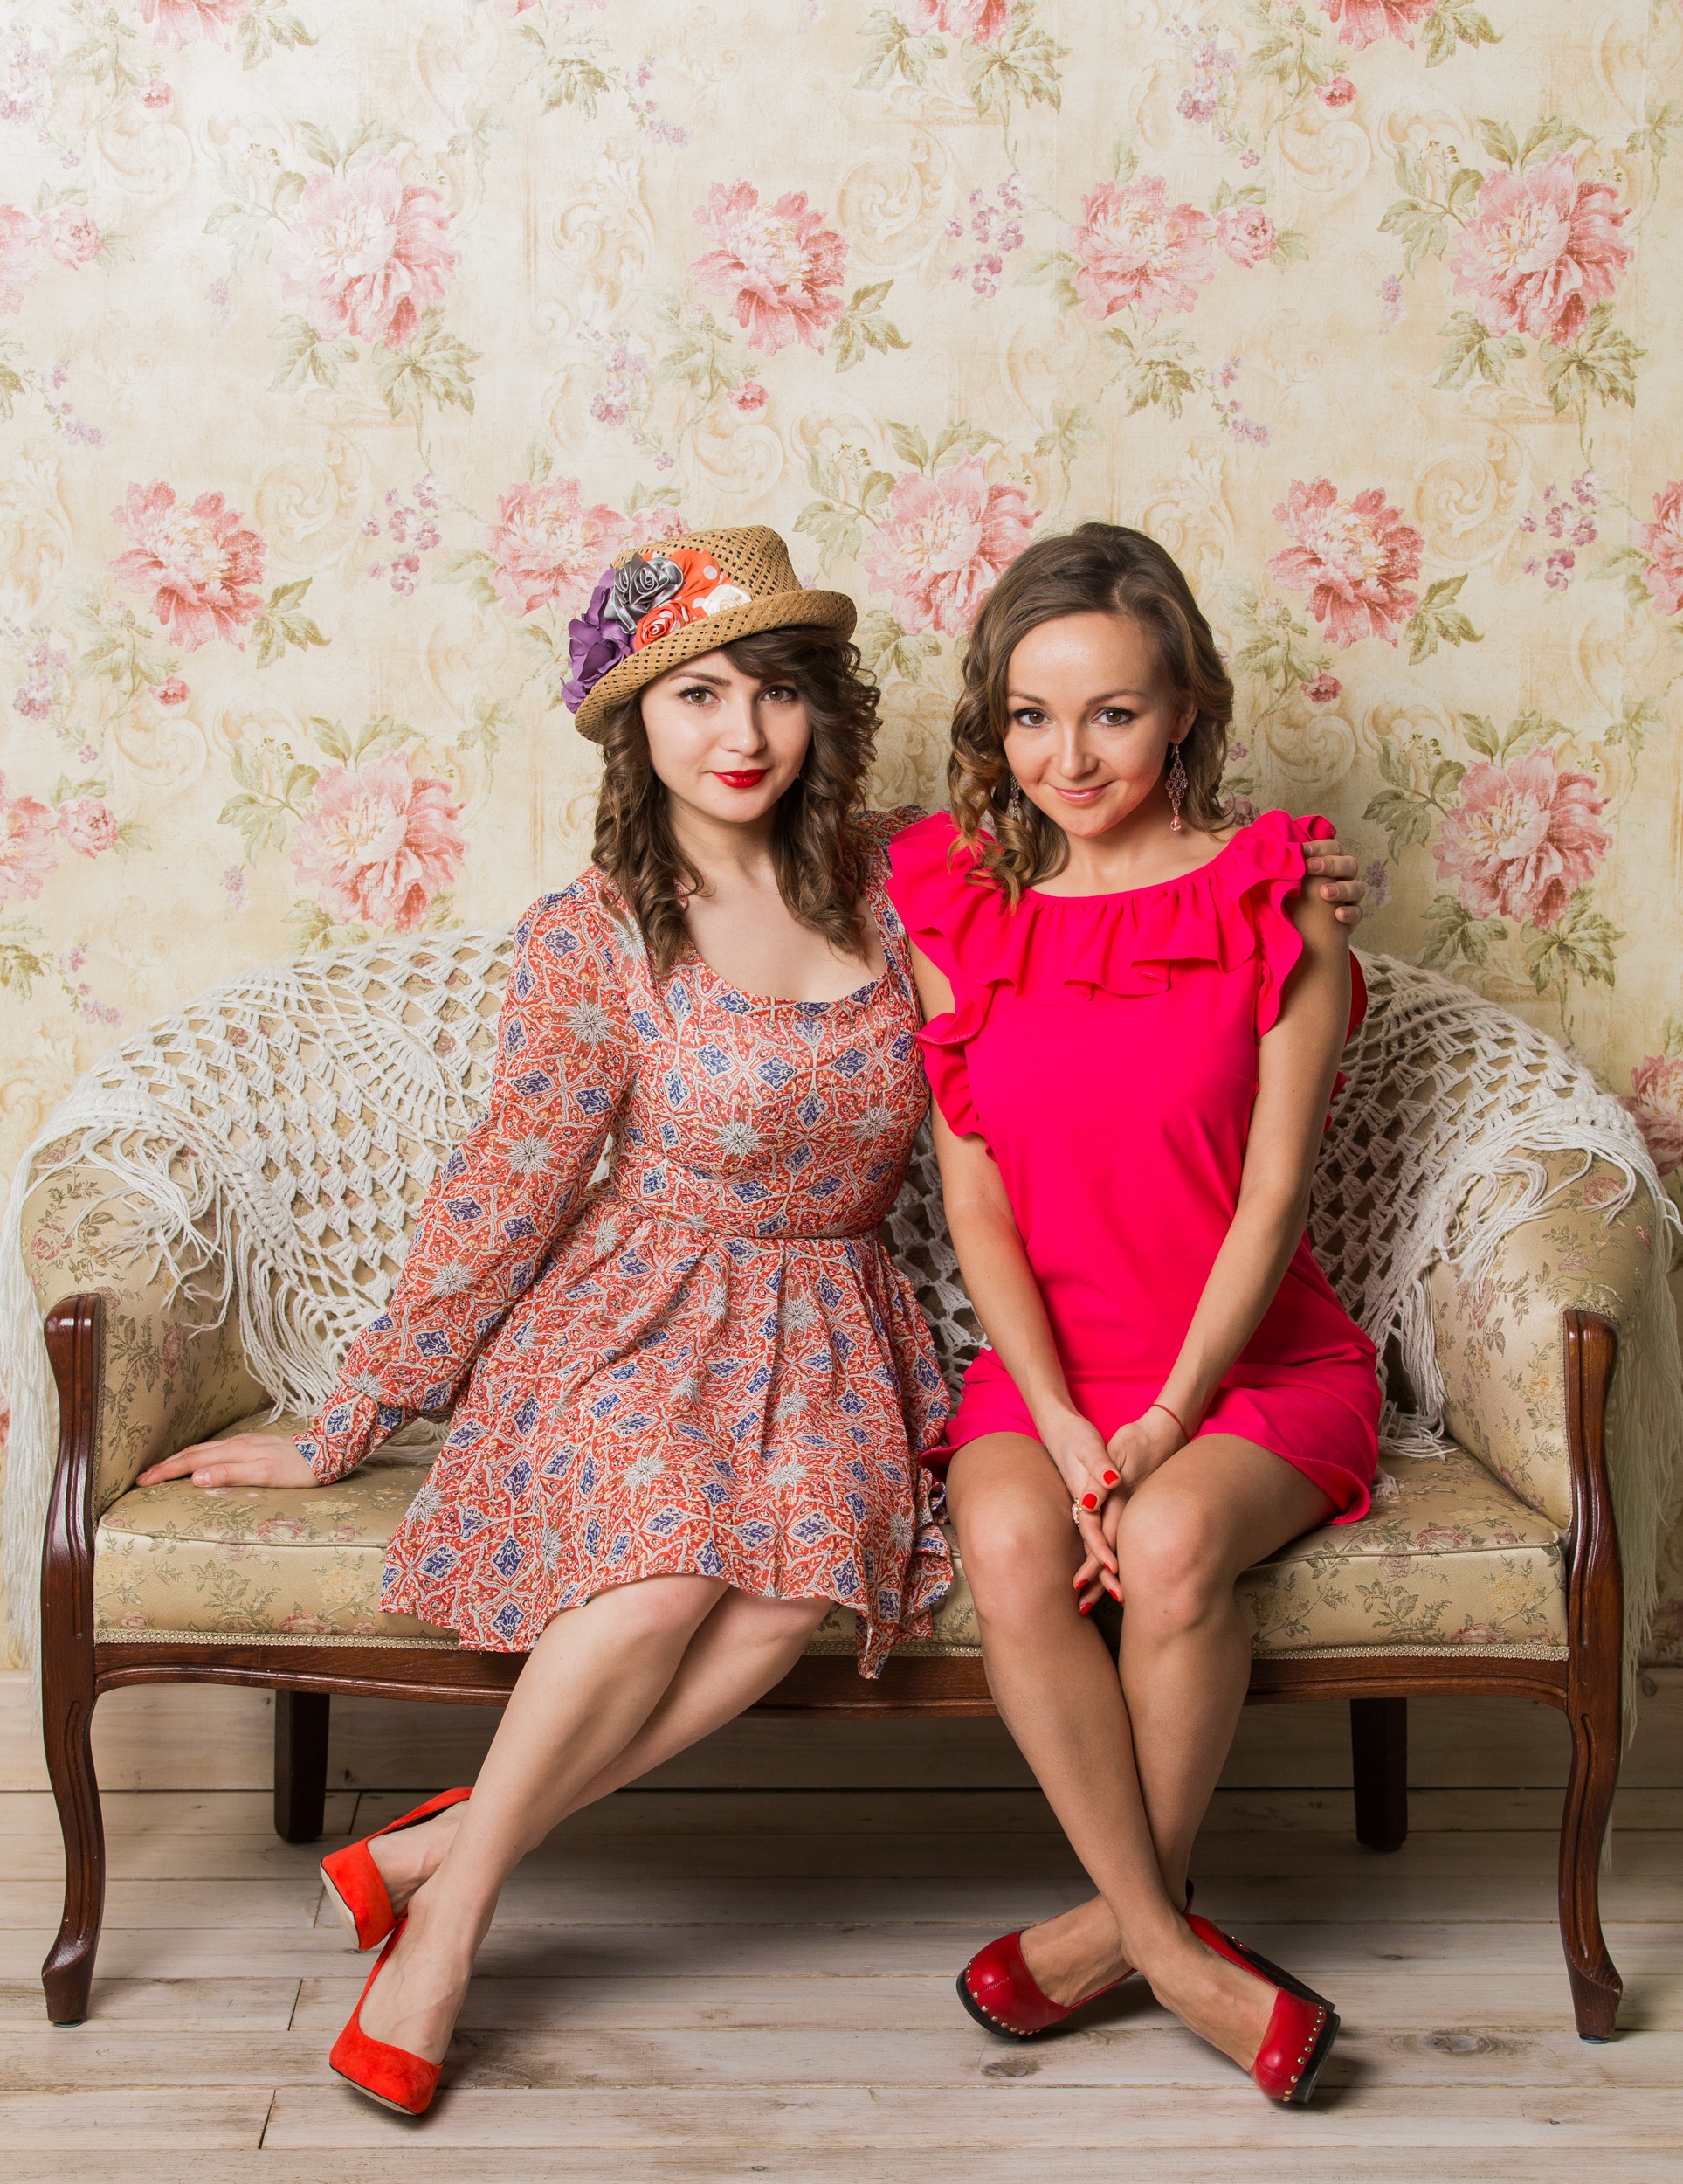
leg, pattern, model, spring, youth, sitting, fashion, clothing, pink, hairstyle, girls, dress, beauty, sisters, photo shoot, fashion design, human positions